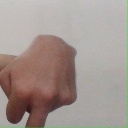
अक्षर: प